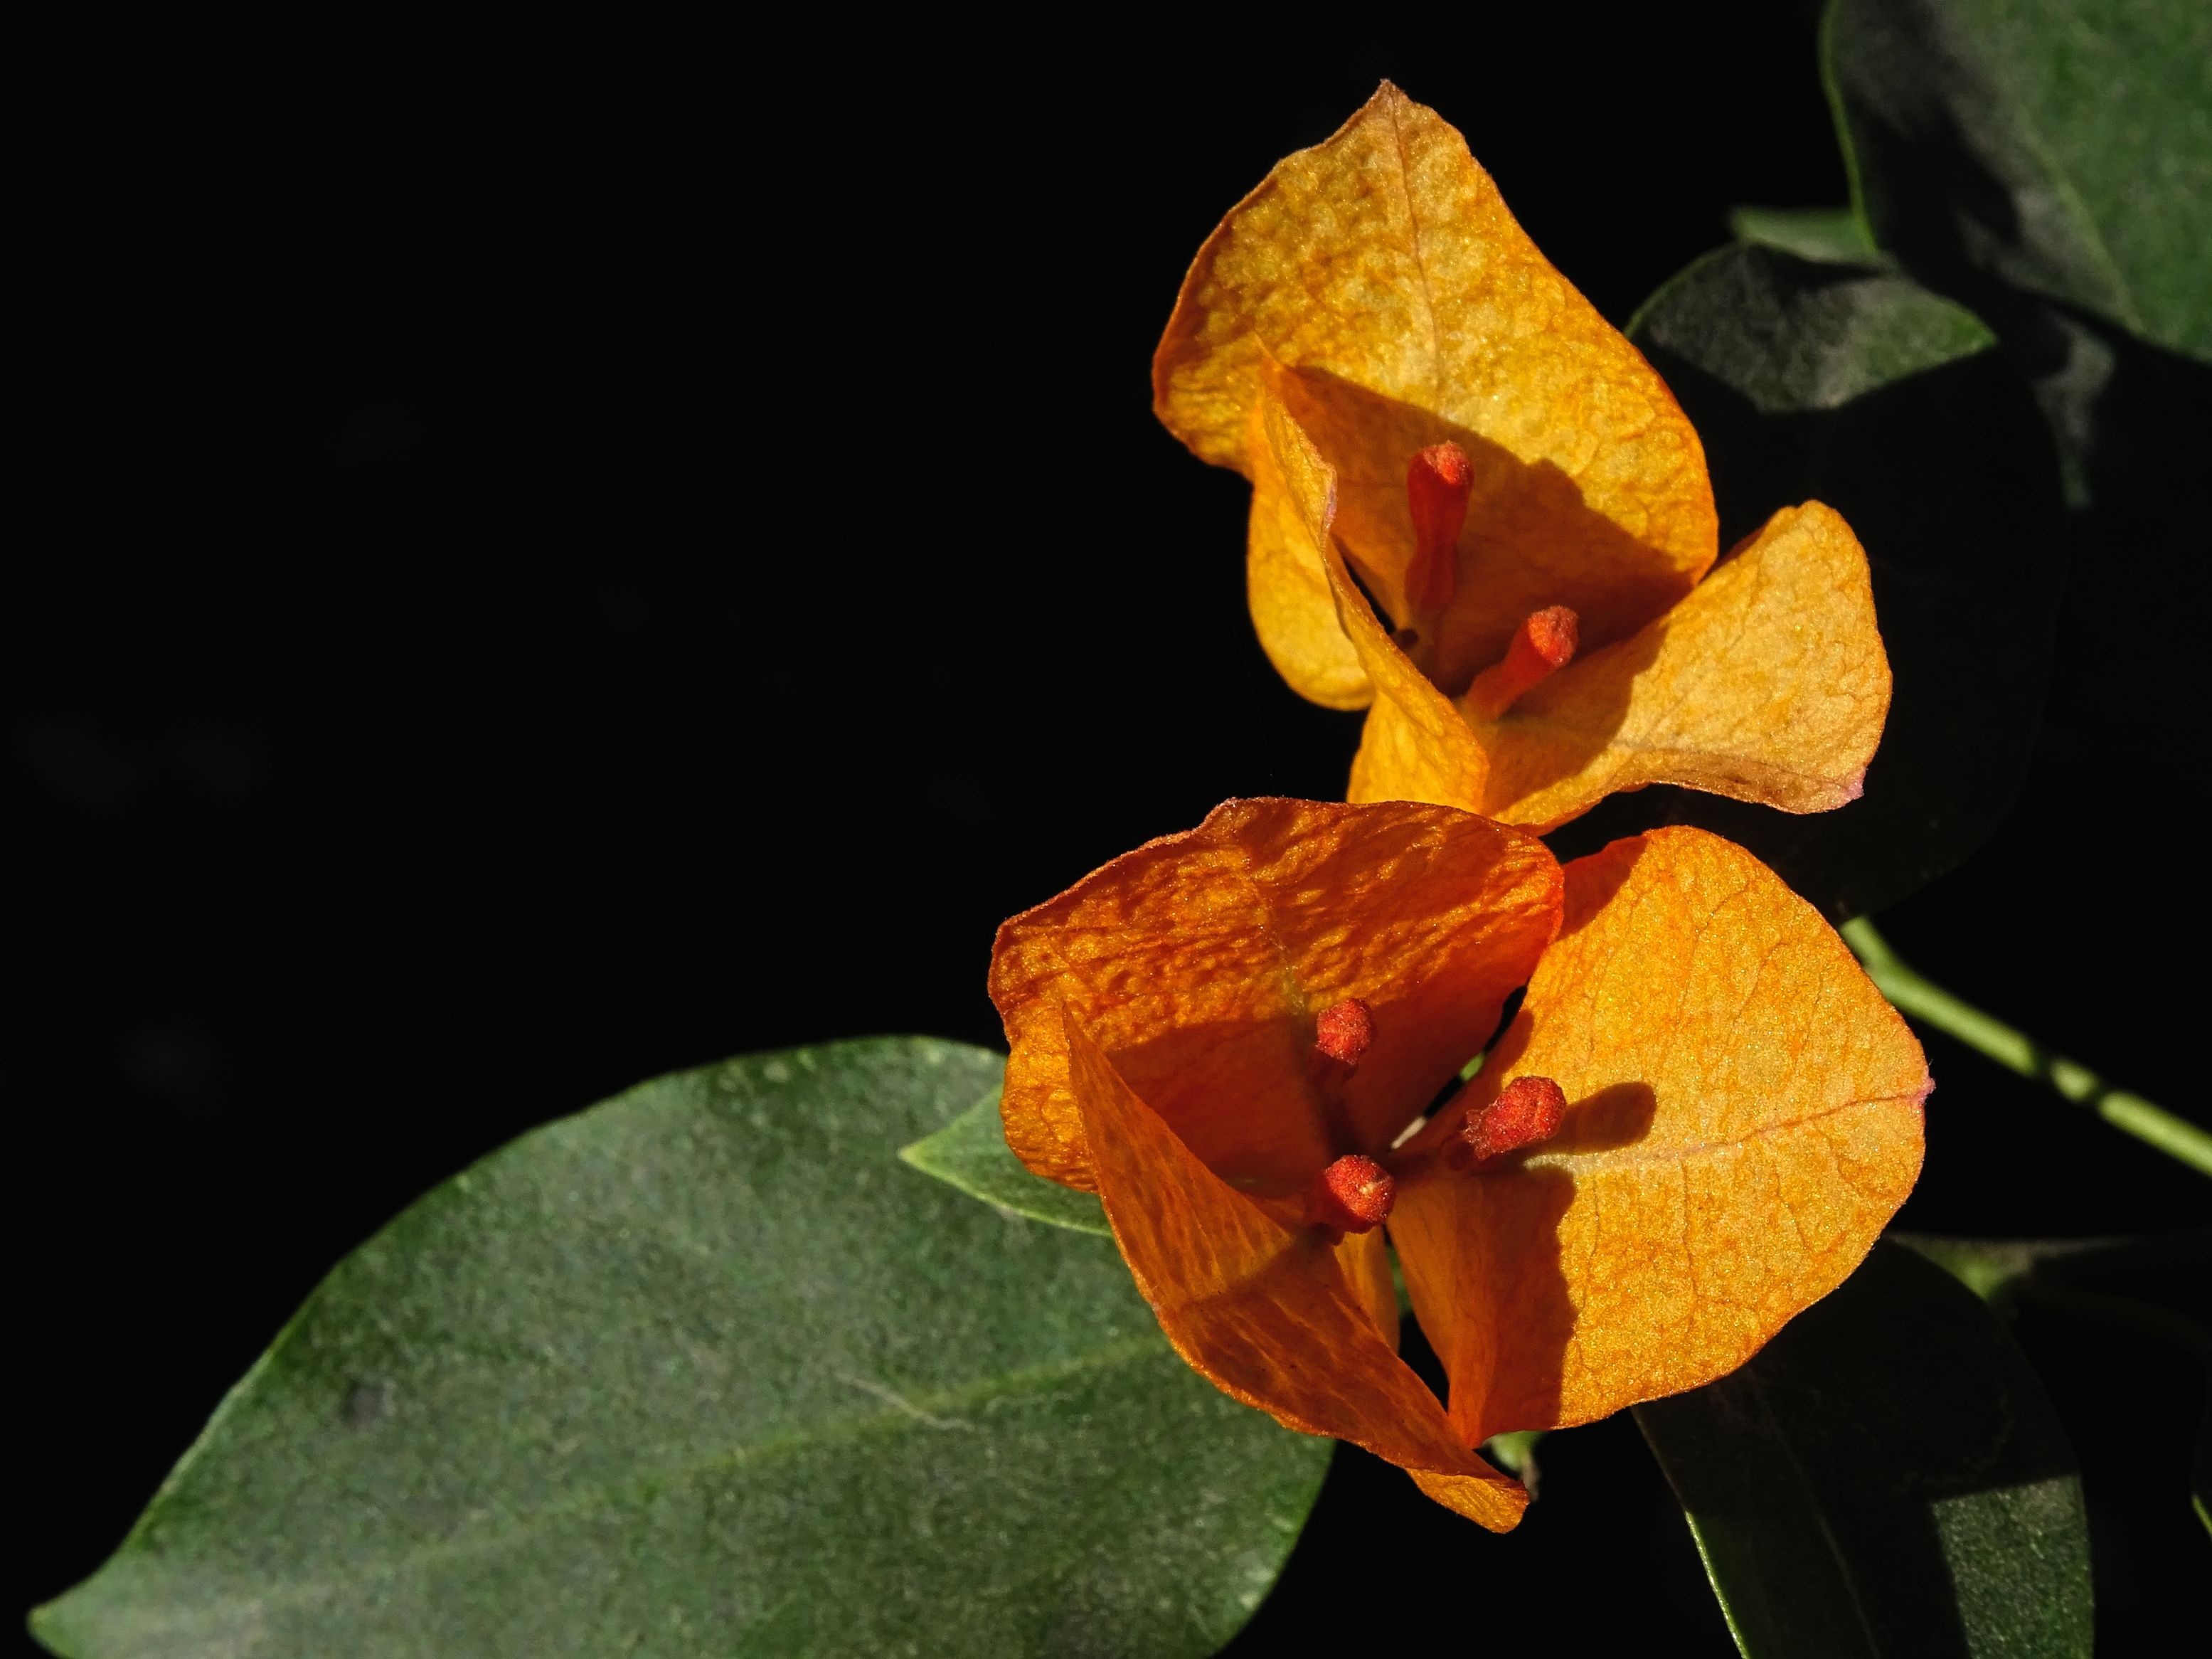
nature, plant, photography, leaf, flower, petal, autumn, botany, yellow, flora, yellow flower, wildflower, close up, bougainvillea, flower garden, macro photography, flowering plant, triple flower, nyctaginaceae orange, plant stem, land plant